Communist Party of the Basque Homelands

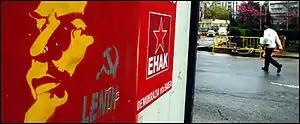
Election poster of EHAK-PCTV with a painted portrait of the communist leader Lenin.

On 18 September 2008, the party was outlawed by the Spanish Supreme Court. According to the legal inquiry, EHAK was "instrumental in continuing the illegal action designed by ETA/Ekin/Batasuna", rapidly losing its autonomy to replace Batasuna's role in the institutional front of ETA's activities. Batasuna got, via EHAK, 837,000 euros corresponding to the public funding given to political parties with parliamentary representation; with no less than 34 Batasuna members (including some of their top officers) were hired by EHAK and paid with this public funding. In the end, according to the judicial inquiry, EHAK followed Batasuna's instructions to the point that there wasn't any difference.